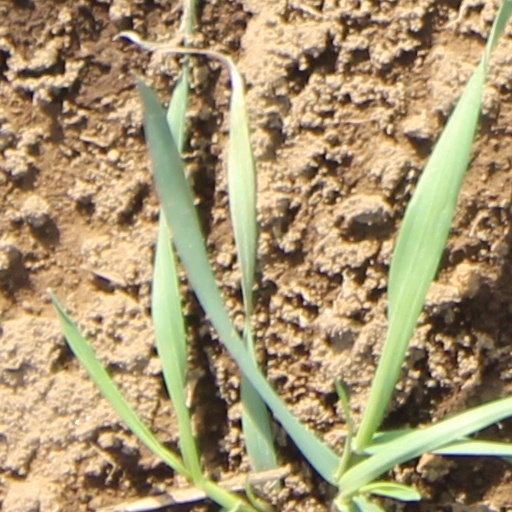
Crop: wheat